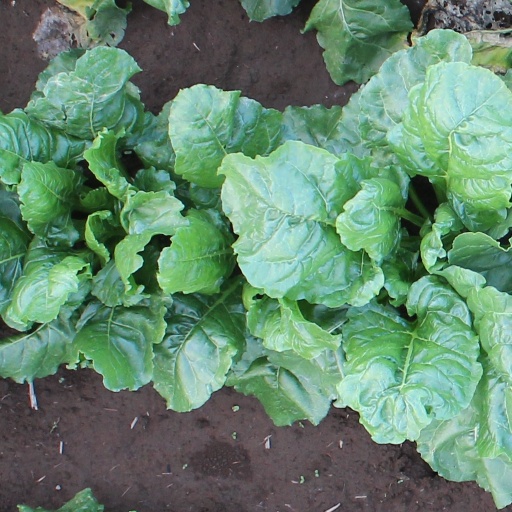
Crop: sugar beet